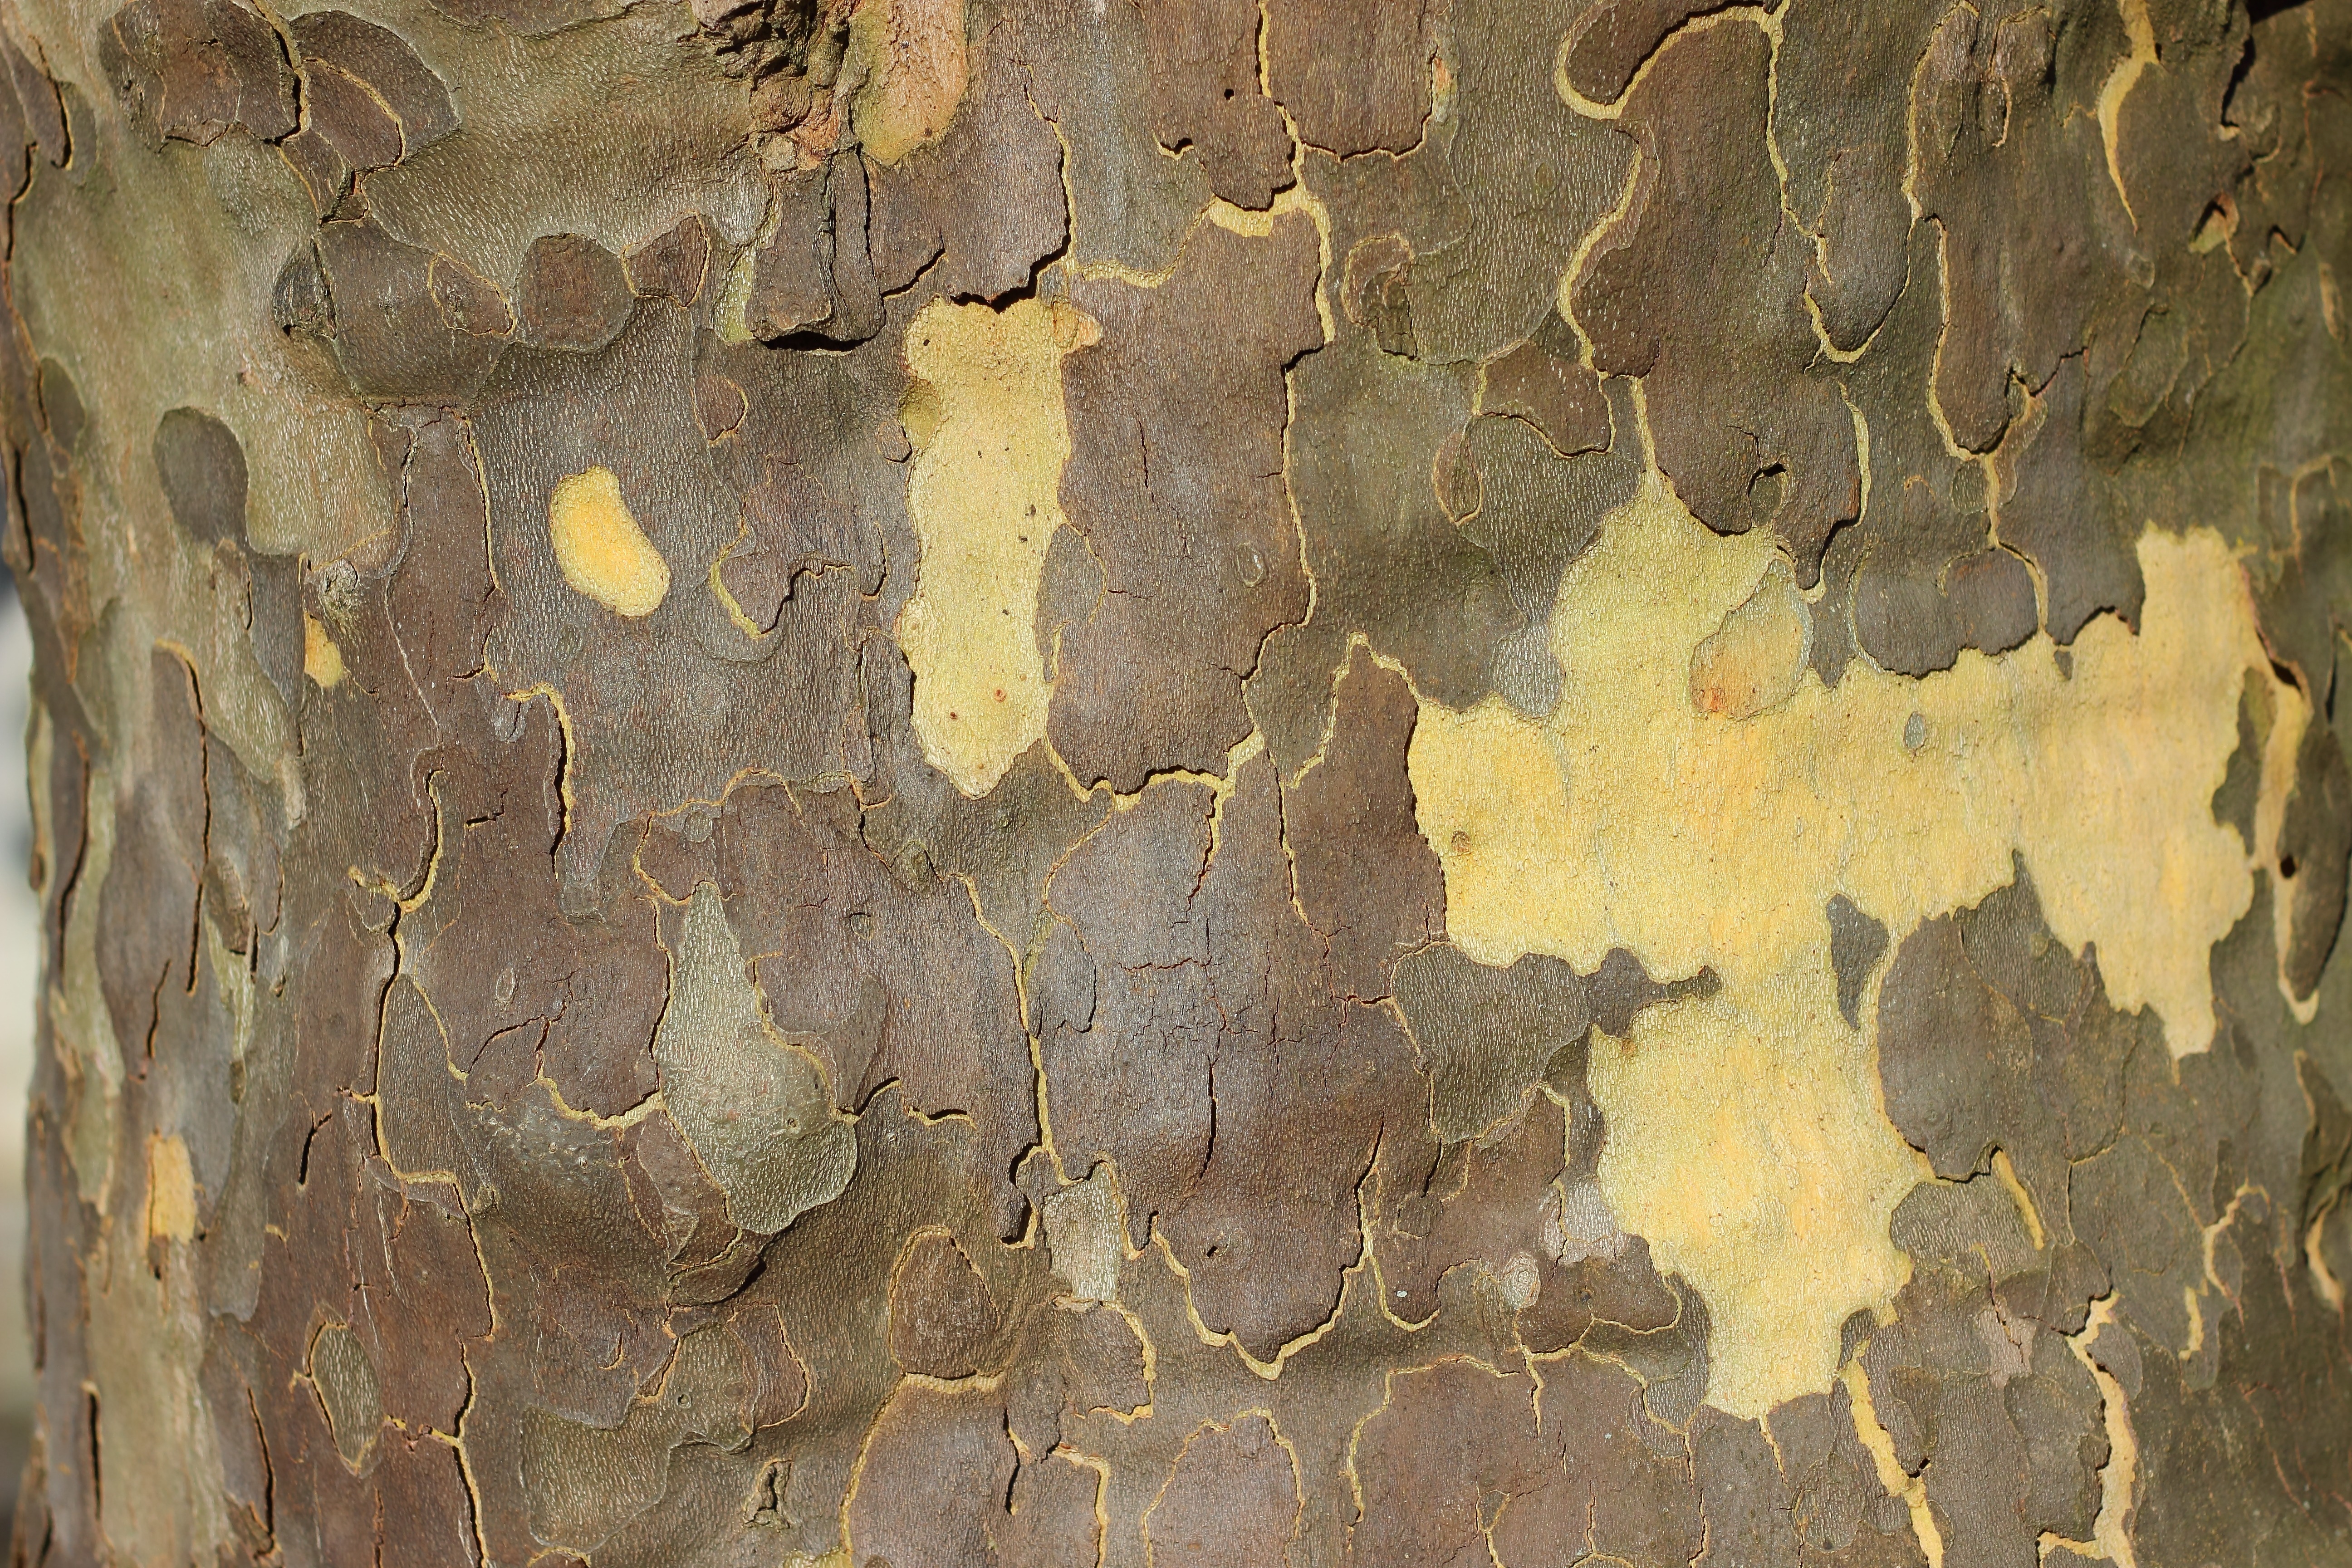
tree, structure, wood, texture, leaf, trunk, wall, bark, plane, formation, pattern, soil, yellow, close, material, map, background, wallpaper, tree bark, ancient history, woody plant